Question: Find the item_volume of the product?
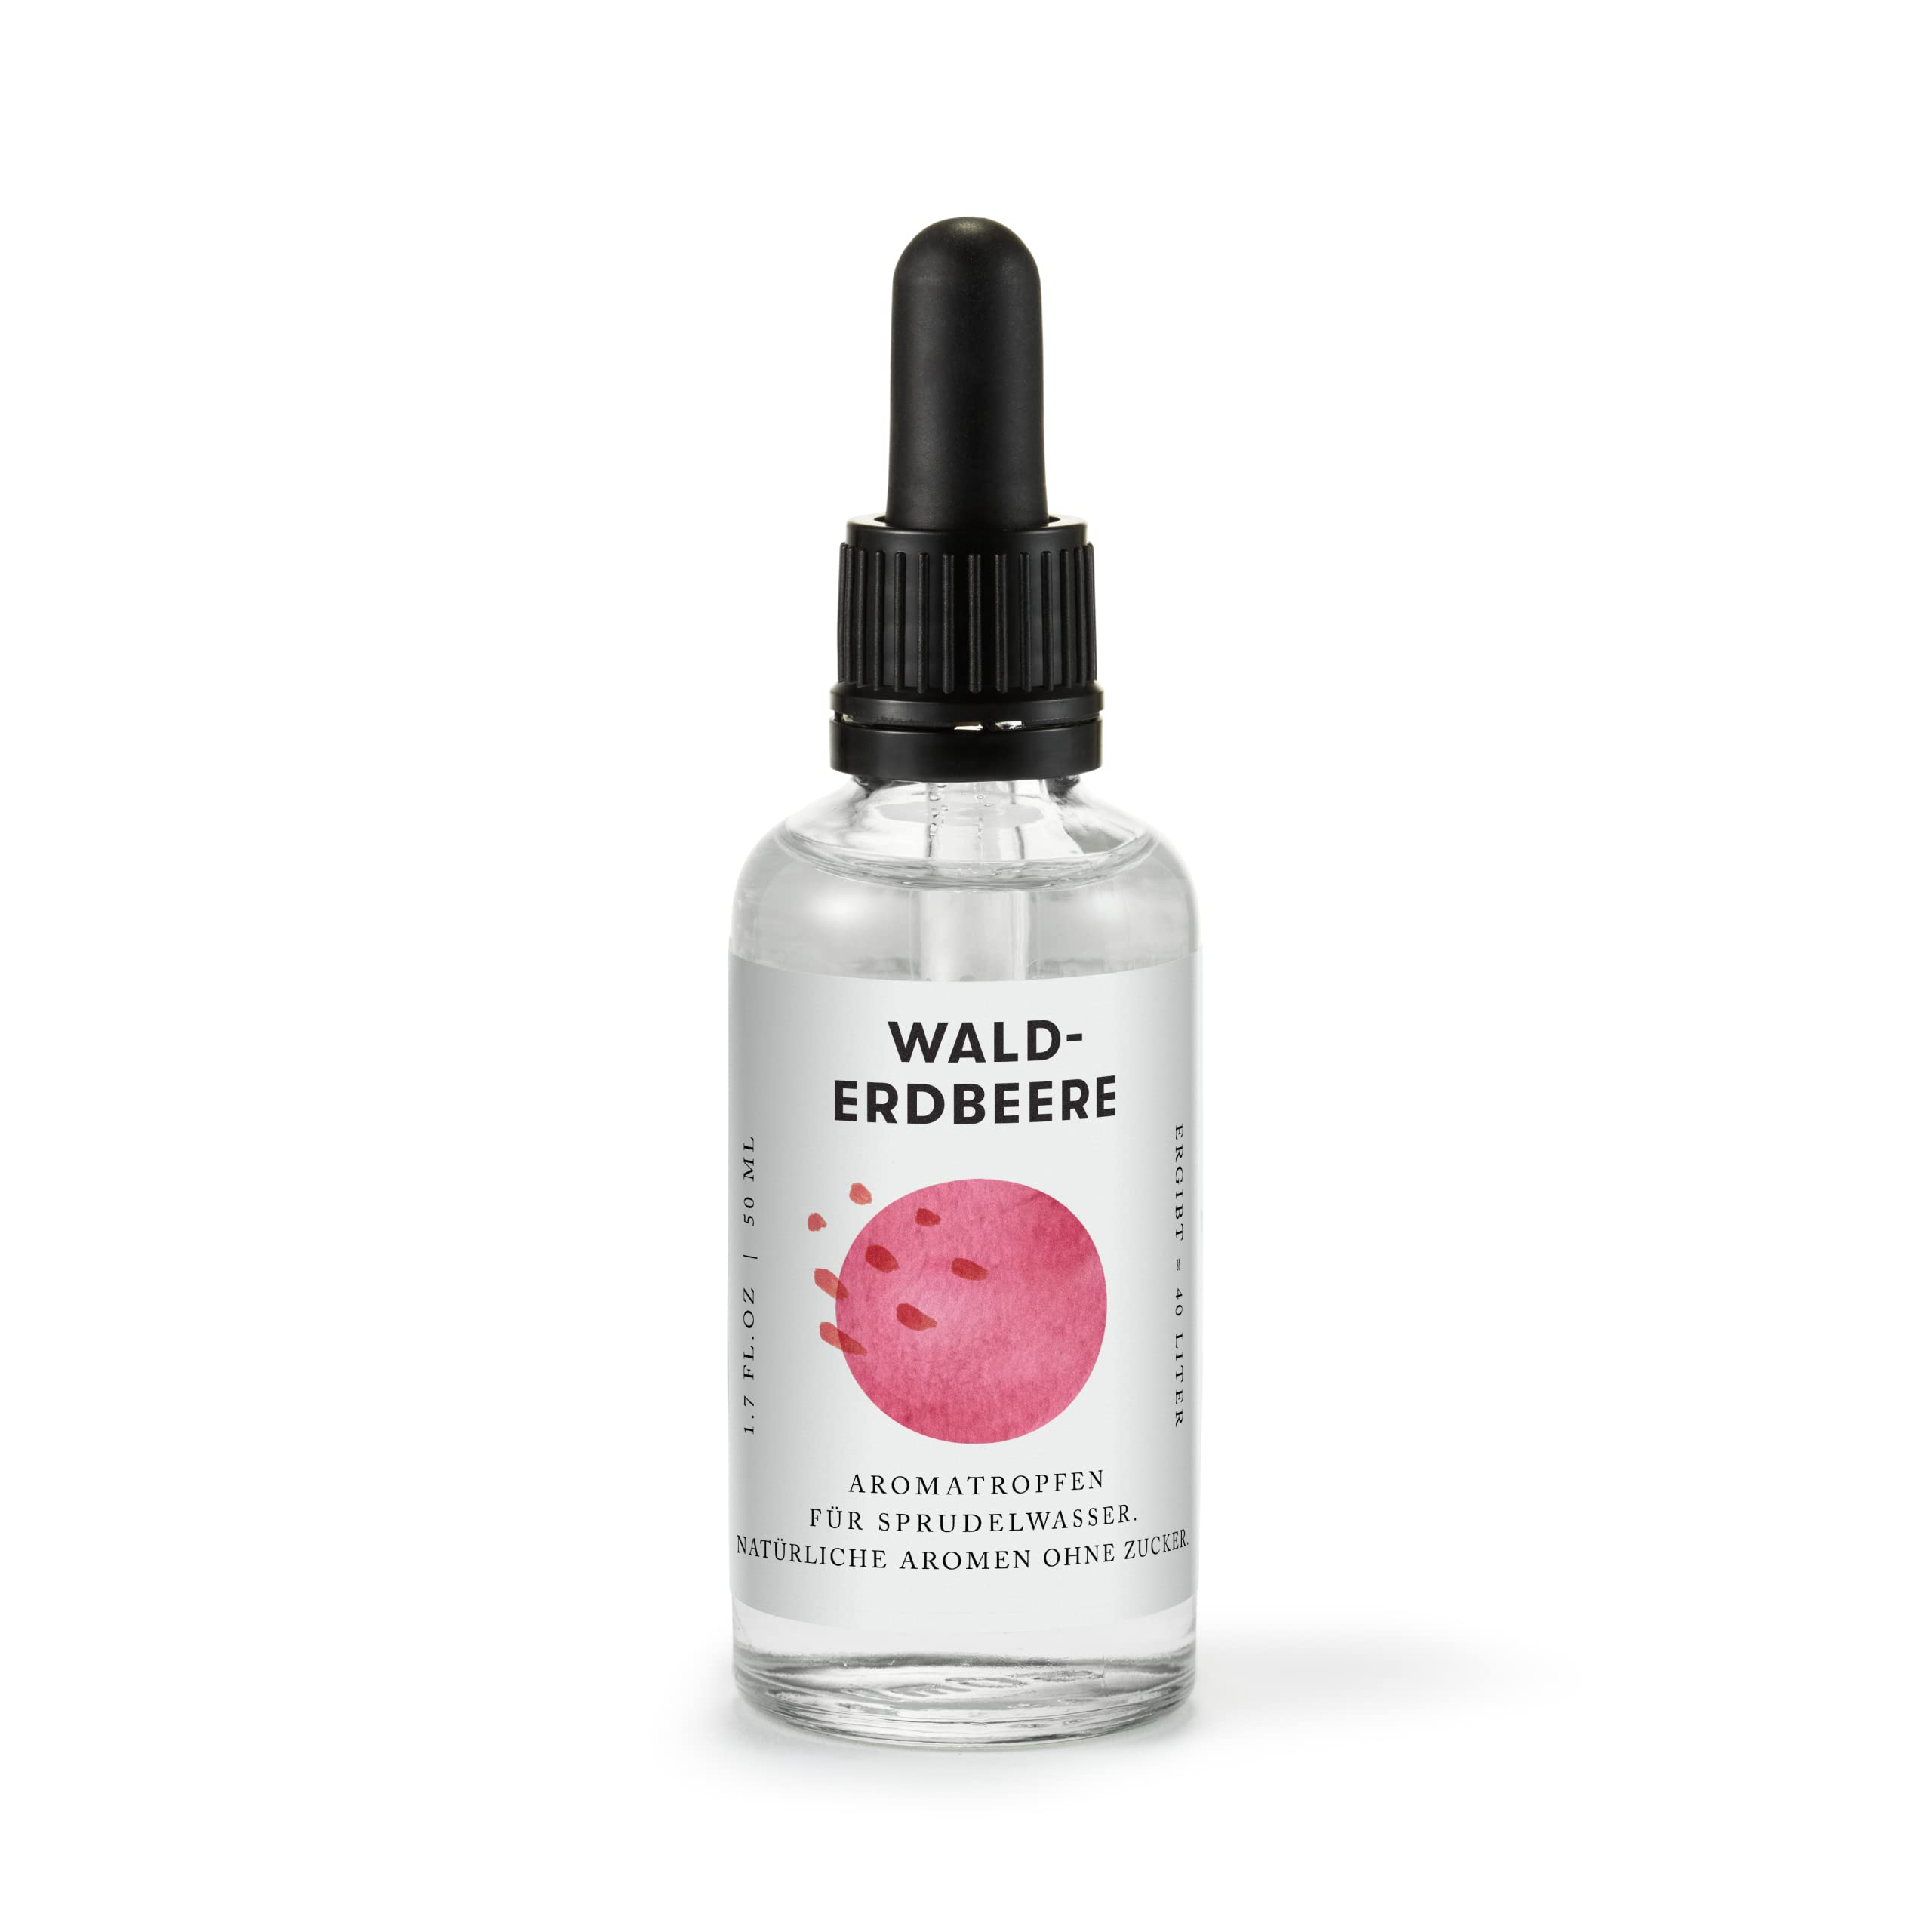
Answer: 1.7 fluid ounce